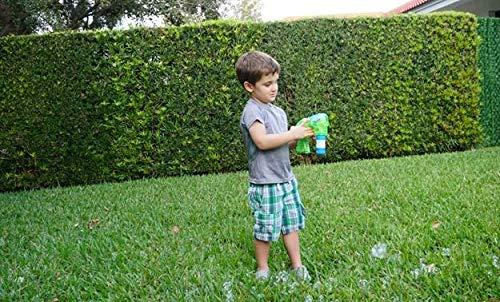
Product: Little Kids Fubbles Light Up Bubble Blaster Blows Tons of Bubbles for Kids Includes Bubble Solution, Green
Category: Toys & Games | Sports & Outdoor Play | Bubbles
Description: The fubbles light up bubble blaster lights up while blowing Continuous streams of bubbles.
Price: $7.99
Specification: ProductDimensions:2.3x7.7x11inches|ItemWeight:10.2ounces|ShippingWeight:10.2ounces(Viewshippingratesandpolicies)|ASIN:B07MT7H11K|Itemmodelnumber:46205E|Manufacturerrecommendedage:3months-8years